2018 Winter Olympics

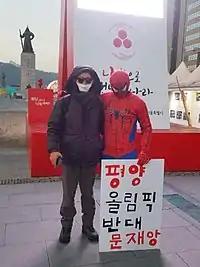
Protesters at Gwanghwamun Plaza, criticizing the event's Korean measures

The opening ceremony of the 2018 Winter Olympics was held at the Pyeongchang Olympic Stadium on 9 February 2018. The US$100 million facility was only intended to be used for the opening and closing ceremonies of these Olympics and the subsequent Paralympics; it was demolished following their conclusion.